S Pen

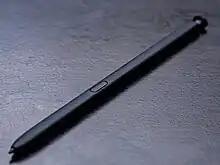
A black S Pen that shipped with the Samsung Galaxy S22 Ultra (2022)

S Pen is a wireless digital pen stylus designed and developed by Samsung Electronics featuring Wacom's digital pen technology. It is made for use (and often bundled) with supported Galaxy mobile devices like smartphones and tablets, as well as selected Samsung Notebook, Galaxy Book, and Chromebook notebooks. It was first released with the Galaxy Note in 2011, becoming a core feature of the Note line of products. The S Pen supports features such as translating text by hovering the pen, and creating animated messages.